Whitney Ellsworth

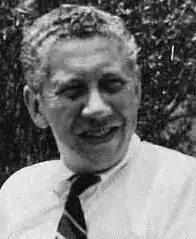
Ellsworth, probably in the 1970s

Frederick Whitney Ellsworth (November 27, 1908 – September 7, 1980) was an American comic book editor and sometime writer and artist for DC Comics during the period known to historians and fans as the Golden Age of Comic Books. He was also DC's "movie studio contact", becoming both a producer and story editor on the TV series "The Adventures of Superman".